Capture of Malacca (1511)

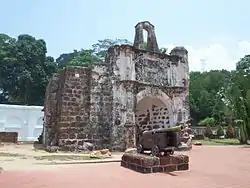
The surviving gate of the Fortress of Malacca, "Porta do Santiago"

The Capture of Malacca in 1511 occurred when the governor of Portuguese India Afonso de Albuquerque conquered the city of Malacca in 1511.